Paston-Bedingfeld baronets

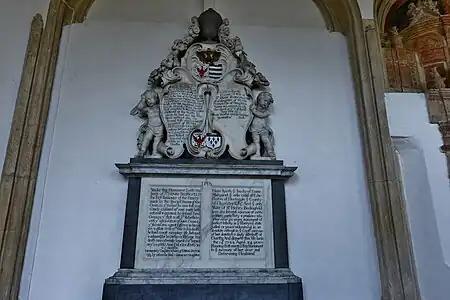
Monument in the Bedingfield Chapel of the Church of St John the Evangelist, Oxborough, to Sir Henry Bedingfield (1587-1657), Knight, and to Sir Henry Bedingfeld, 1st Baronet (1614–1685)

The Bedingfeld, later Paston-Bedingfeld Baronetcy, of Oxburgh in the County of Norfolk, is a title in the Baronetage of England. It was created by Charles II of England in recompense for the family's losses in the Royalist cause during the Civil War and Interregnum years. The Bedingfelds are said to descend from 'Ogerlis', a Norman, who, in 1100, held land at Bedingfield, Suffolk. His descendant, Edmund Bedingfeld, married Margaret (died 1446), daughter and heiress of Sir Robert Tuddenham (and sister and co-heir of her brother Sir Thomas Tuddenham, executed in 1462), bringing to her husband estates including the manor of Oxburgh, near Swaffham, Norfolk.